Manrique Pérez de Lara

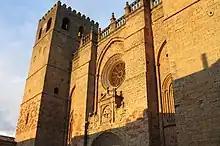
The fortress-like Romanesque cathedral of Sigüenza enjoyed the patronage of Manrique Pérez

In 1149 Manrique was entrusted with the tutorship of the king's eldest son and heir, the future Sancho III, who was raised in his household. Some indication of the size of Manrique's household—court is perhaps the better word—is given by the fact that he employed at least two individuals, Gonzalo Peláez and García Díaz, in the post of "alférez" in 1153 and 1156 respectively. Manrique is also known to have employed a chaplain ("capellanus"). In 1153 this office was filled by a certain Sebastian, who was also acting as Manrique's scribe when needed. By November 1155 he had hired a clerk named Sancho who signed his documents as "chancellor".